History of bras

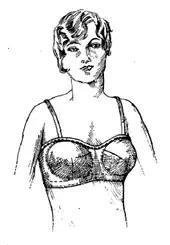
Drawing of a woman wearing a bra, from February 28, 1930, U.S. Patent 1825579 application

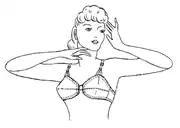
Drawing of a woman wearing a bra from a 1947 U.S. patent application

The word "brassiere" was first used in "Vogue" magazine in 1907 to describe a device that supported the breasts. The word brassiere was added to the "Oxford English Dictionary" in 1911.